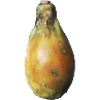
Label: Cactus fruit 1